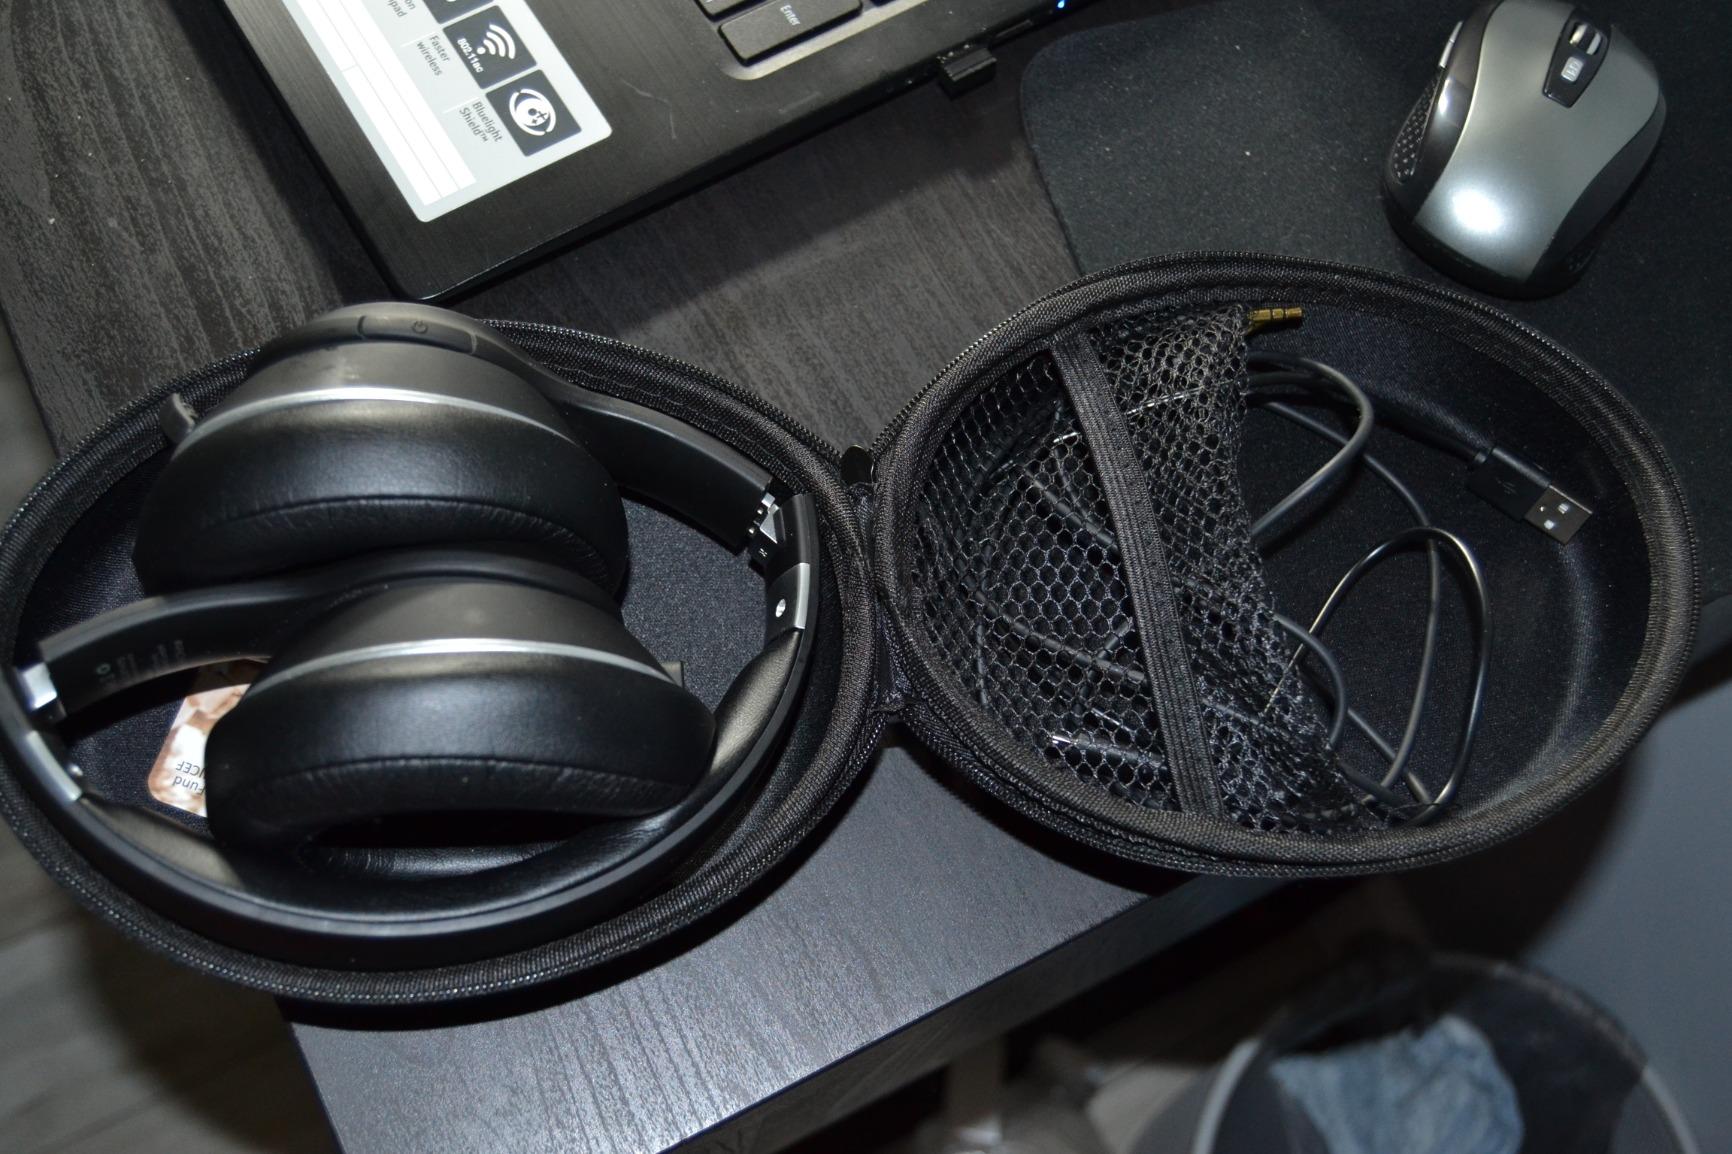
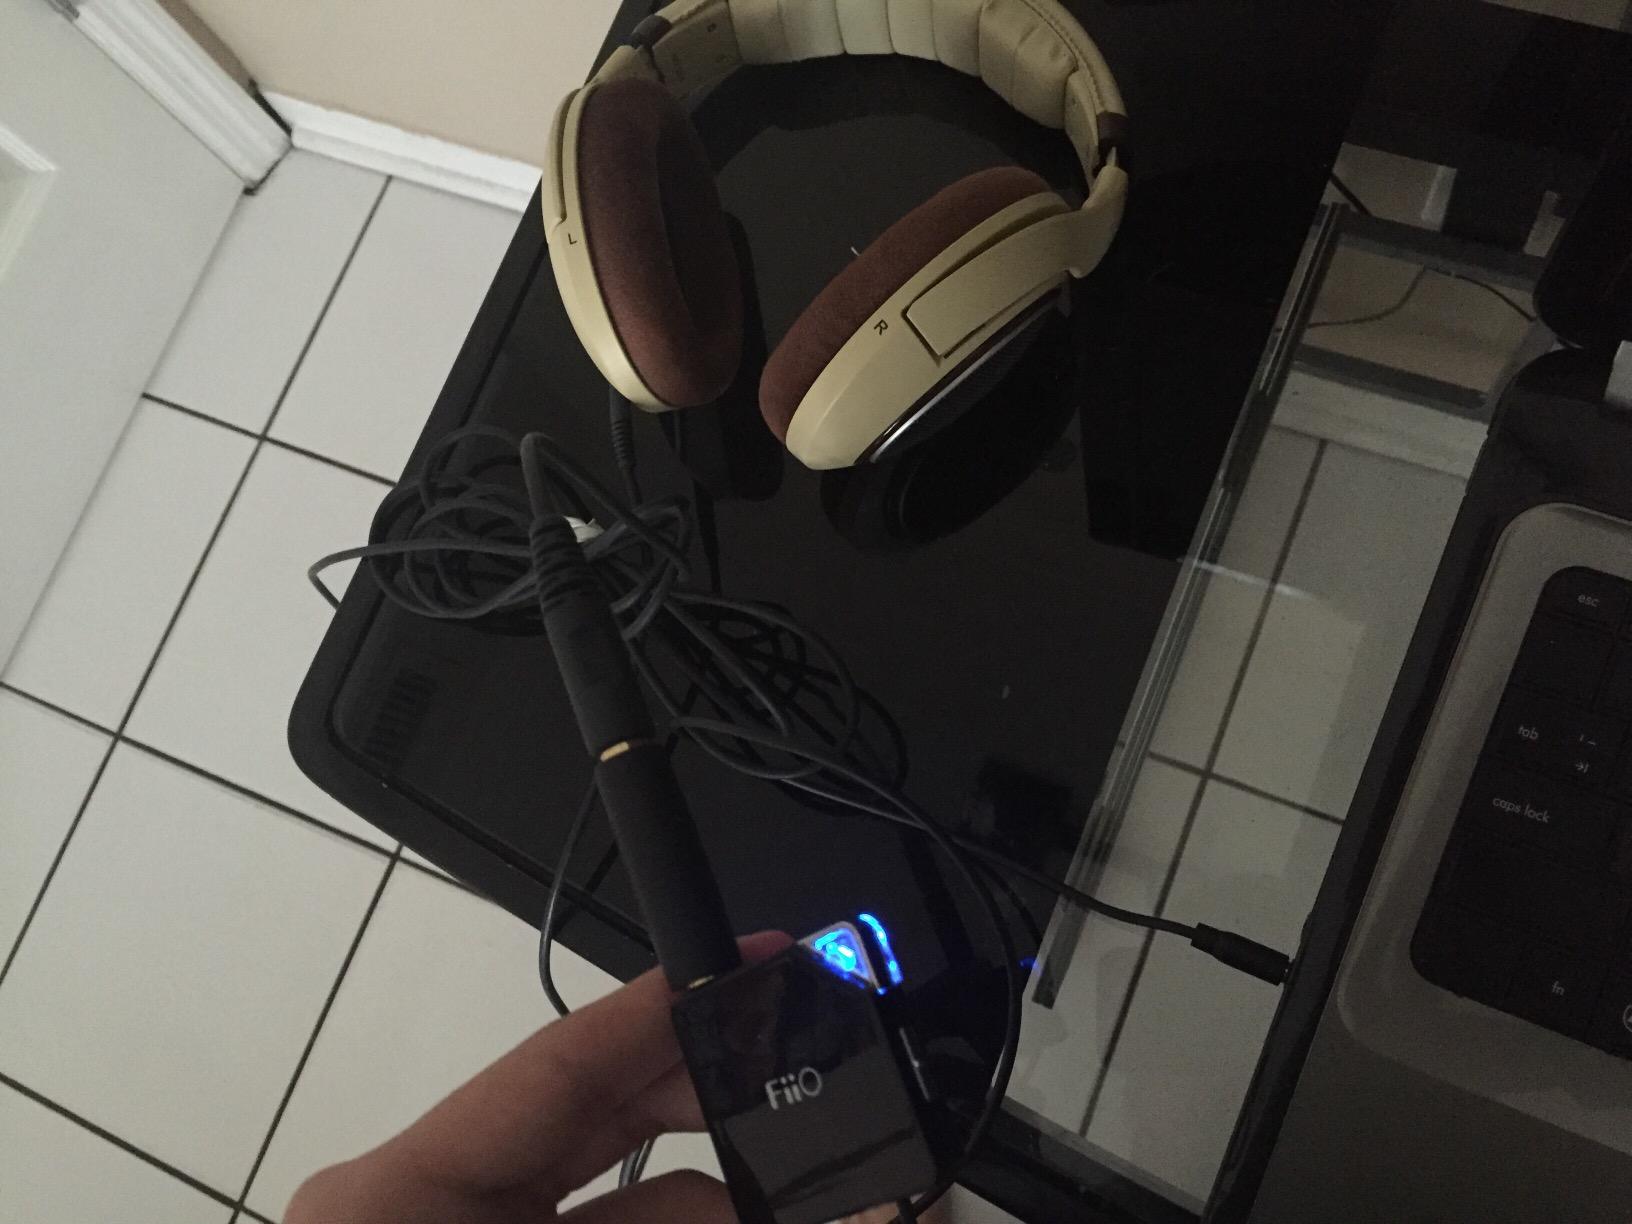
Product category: headphones
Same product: no